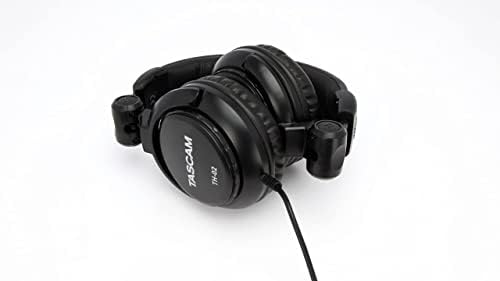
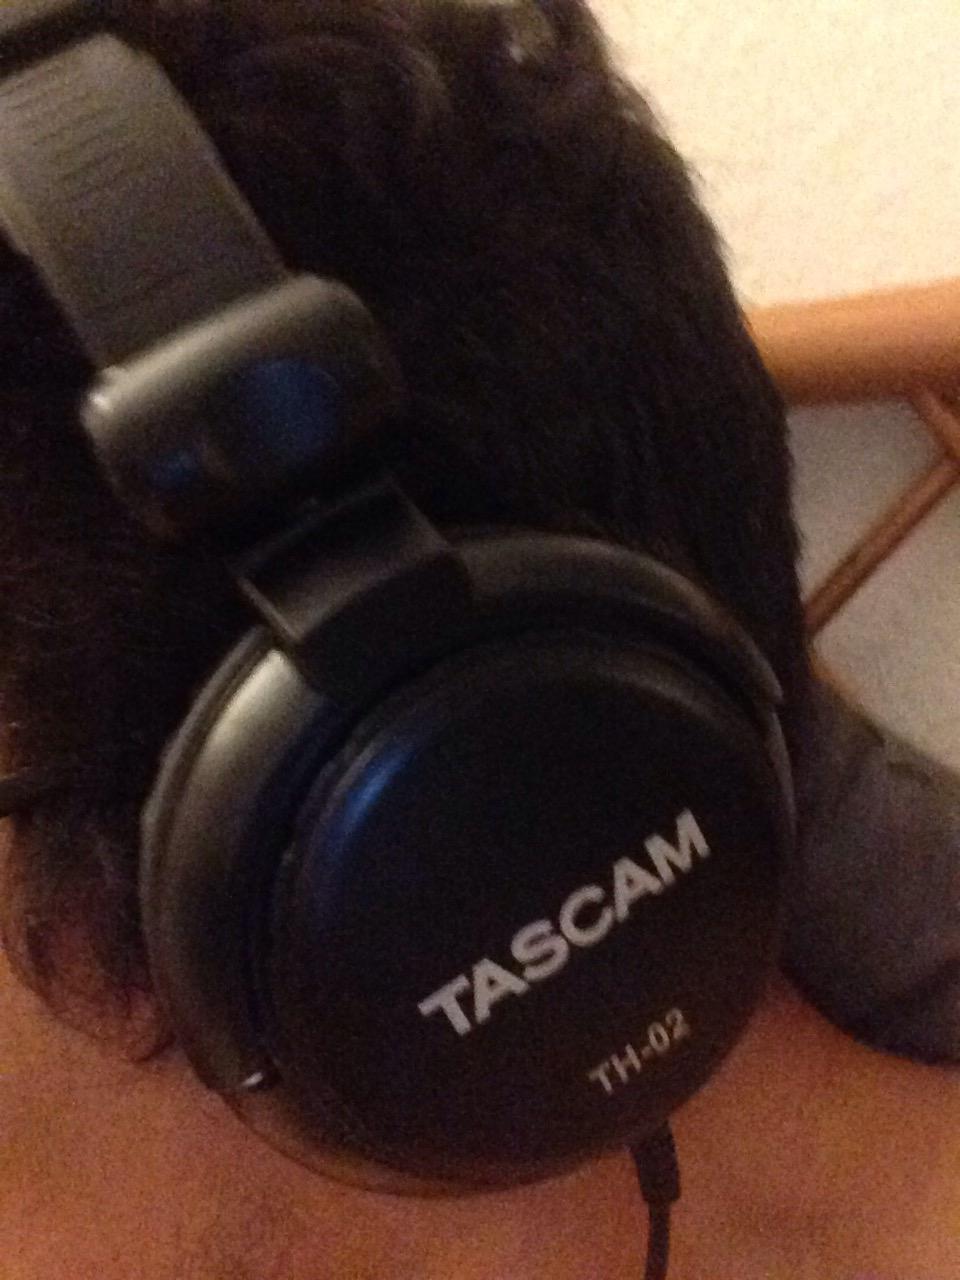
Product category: headphones
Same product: yes